Schmerikon

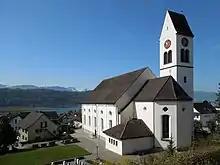
Village church of St. Jodokus

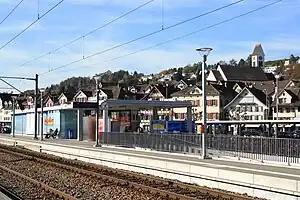
Schmerikon railway station

Schmerikon railway station is served by the inter-regional Voralpen Express, which links Lucerne and Romanshorn via Rapperswil and St. Gallen, and by a Regio service from Rapperswil to Linthal. Both trains run hourly, combining to provide a half-hourly service to Rapperswil.